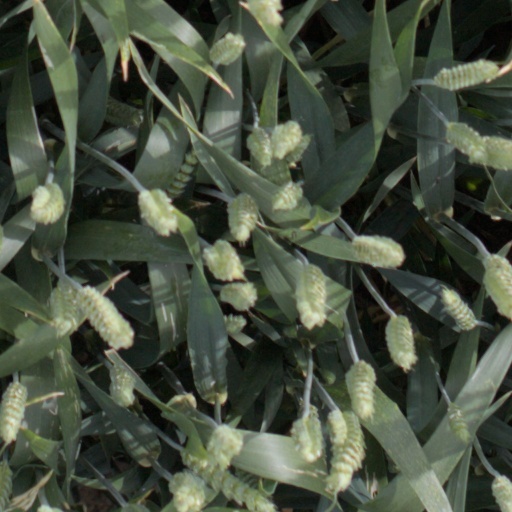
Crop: wheat